Naval Air Training and Operating Procedures Standardization

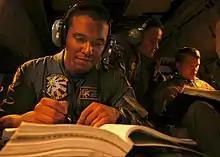
Sailors studying for the NATOPS exam

The Naval Air Training and Operating Procedures Standardization (NATOPS) program (pronounced "NAY-Tops") prescribes general flight and operating instructions and procedures applicable to the operation of all United States naval aircraft and related activities. The program issues policy and procedural guidance of the Chief of Naval Operations (CNO) and the Commandant of the Marine Corps (CMC) that is applicable to all United States Navy (USN) and United States Marine Corps (USMC) aviation personnel.